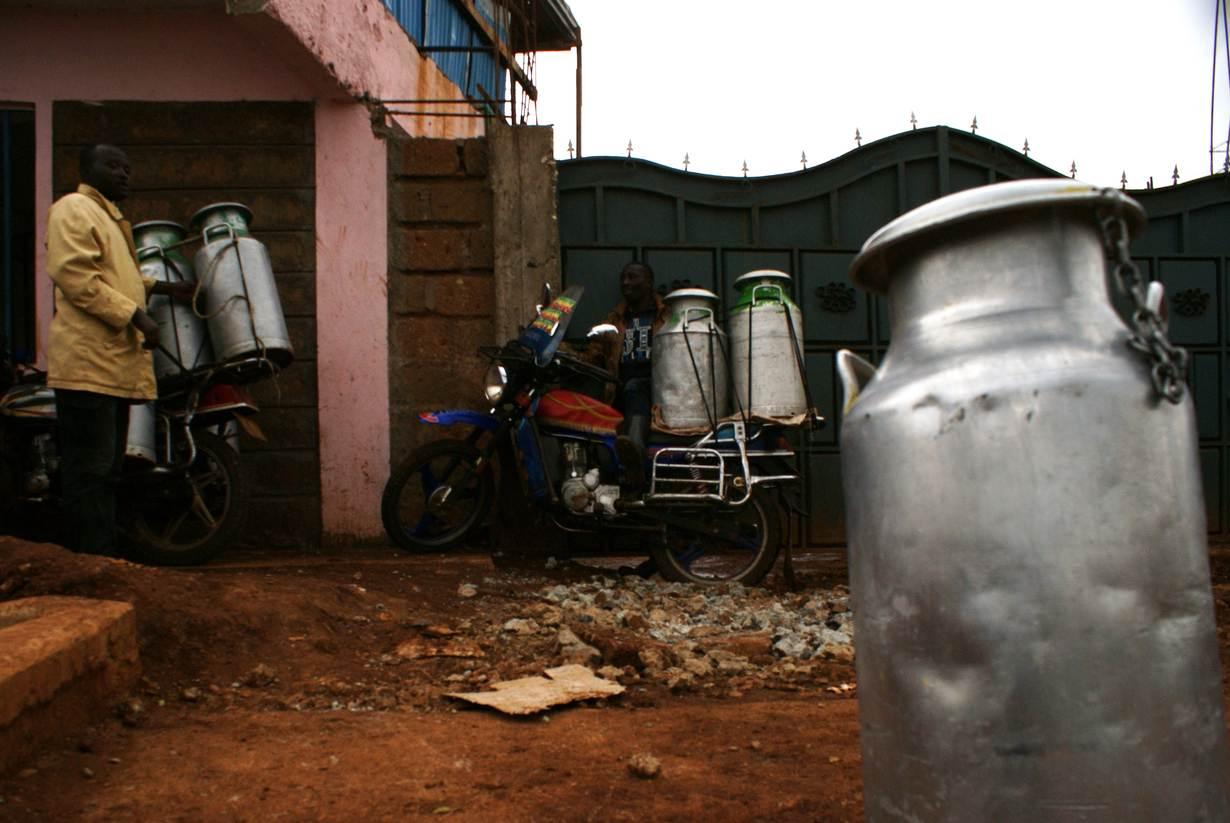
Huku naona pikipiki mbili iliyofungiwa mitungi mbili mbili au zaidi ya mbili iliibebe maziwa ama maji kutoka sehemu ingine hadi kwengine. Hii inaonyesha ya kwamba hizi [cs]manduthi[cs] inasaidia jamii.